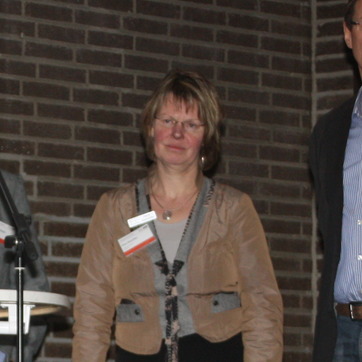
Material: skin